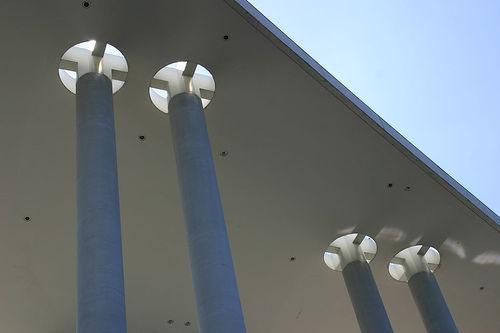
Weather: sun or clear